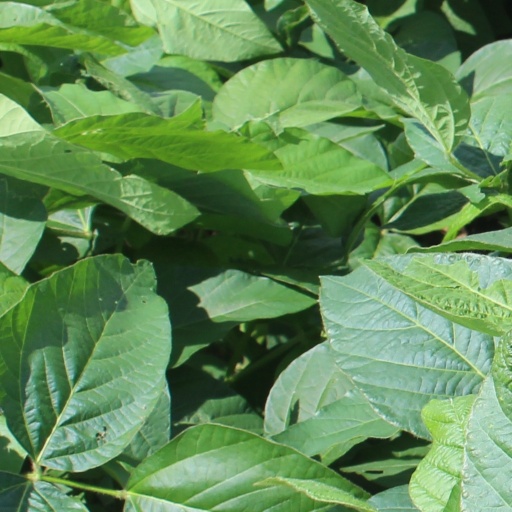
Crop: soybean